Gokulchand Temple

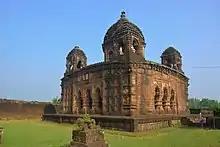
Gokulchand Temple

Gokulchand Temple is a 17th-century stone built "pancharatna" temple in Gokulnagar village in the Joypur CD block in the Bishnupur subdivision of the Bankura district in the state of West Bengal, India.